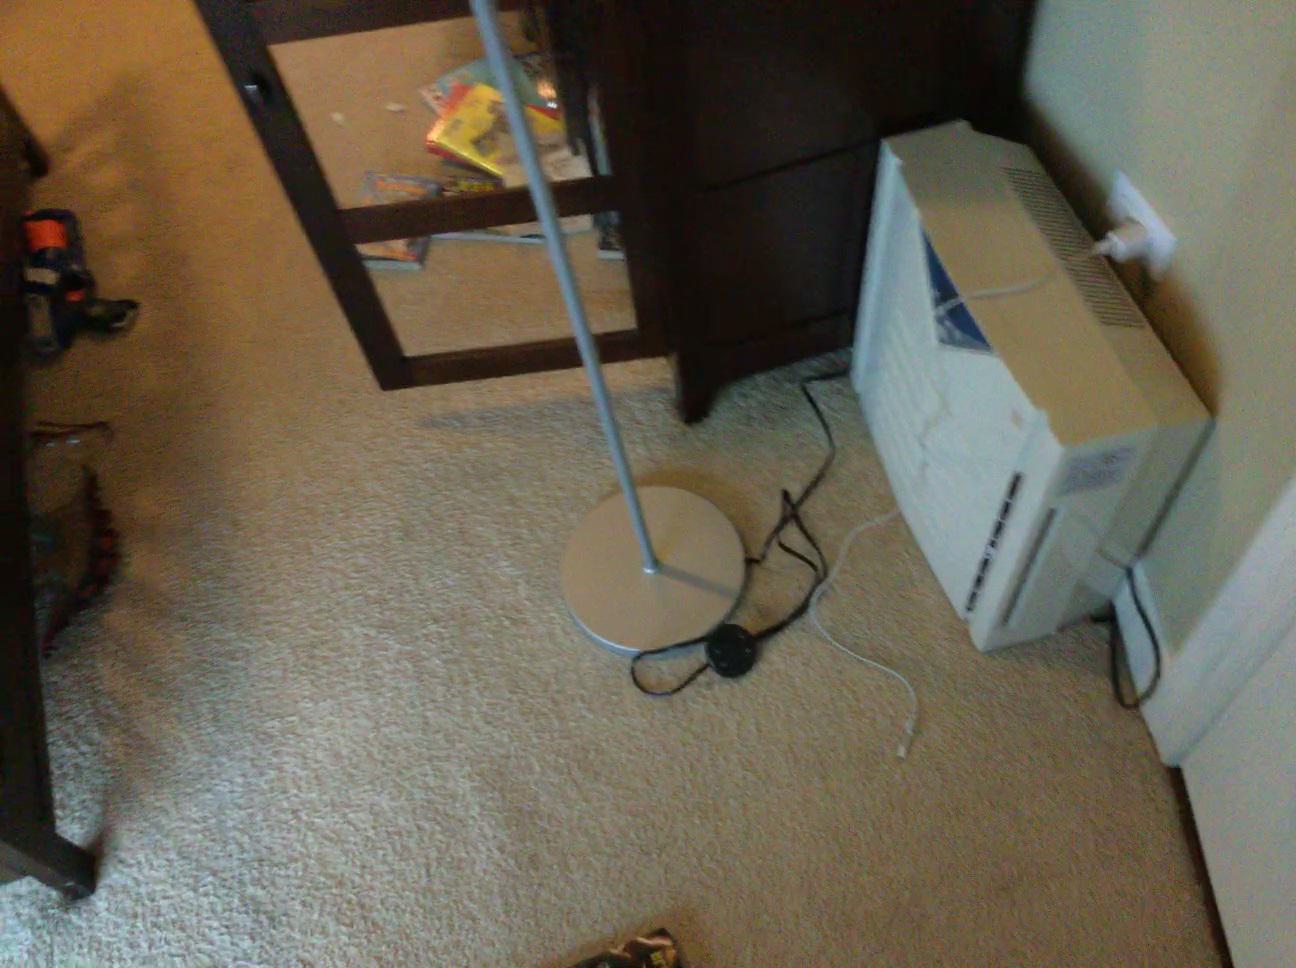
Question: In the image, there is the bed. Pinpoint several points within the vacant space situated behind the bed from the world's perspective. Your final answer should be formatted as a list of tuples, i.e. [(x1, y1), ...], where each tuple contains the x and y coordinates of a point satisfying the conditions above. The coordinates should be between 0 and 1, indicating the normalized pixel locations of the points.
Answer: [(0.093, 0.000), (0.053, 0.012), (0.013, 0.026), (0.097, 0.031), (0.056, 0.044), (0.015, 0.057), (0.142, 0.050), (0.101, 0.063), (0.060, 0.076), (0.148, 0.083), (0.106, 0.097), (0.064, 0.111), (0.154, 0.118), (0.111, 0.132)]